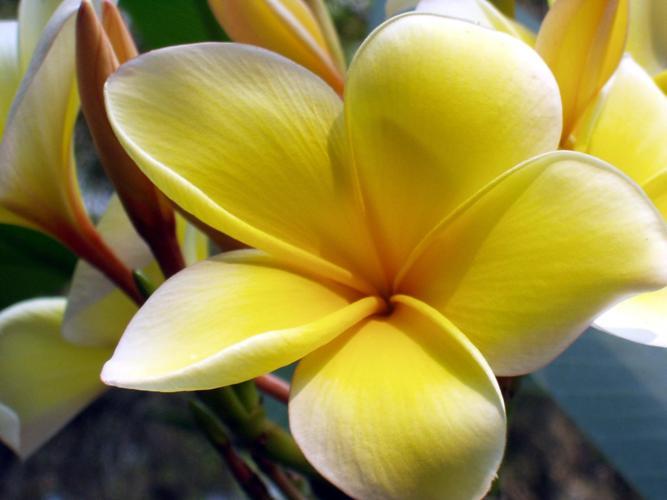
Label: frangipani